Llangollen railway station

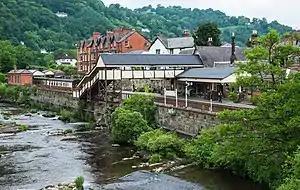
Alongside the River Dee

Llangollen railway station in the town of Llangollen, Denbighshire, Wales, is a preserved railway station on the former Ruabon to Barmouth Line, and now the eastern terminus of the preserved Llangollen Railway.